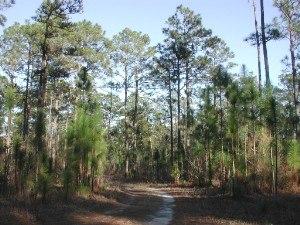
La Floride est un État américain situé dans le sud-est des États-Unis, sur la côte dite du Golfe. Elle est bordée à l’ouest par le golfe du Mexique, au nord par l'Alabama et la Géorgie et à l’est par l’océan Atlantique. Avec plus de 21 millions d'habitants en 2019, il s'agit du troisième État le plus peuplé du pays. Avec une superficie de 170 451 km², la Floride se classe au 22ᵉ rang des États américains. Sa capitale politique est Tallahassee, mais l'agglomération la plus peuplée est Miami, qui compte plus de 6,1 millions d'habitants.
Le Pin des marais, Pinus palustris, est un pin originaire du sud-Est des États-Unis que l'on trouve principalement le long de la plaine côtière allant du Texas de l'Est jusqu'au sud du Maryland et s'étendant jusqu'au nord et au centre de la Floride. Il atteint une hauteur de 30 à 35 mètres et un diamètre de 70 cm. Avant que l'abattage extensif ne se généralise, ils auraient atteint 47 m avec un diamètre de 120 cm. Cet arbre est un symbole culturel du Sud des États-Unis. Il est l’arbre d’État officiel de l’Alabama et l’arbre non officiel de la Caroline du Nord.
En écologie et en foresterie, la désignation vernaculaire et commerciale anglaise « yellow pine » fait référence à un certain nombre d'espèces de conifères qui ont tendance à pousser dans des communautés végétales similaires et à produire des bois solides similaires. Dans l'ouest des États-Unis, yellow pine fait référence au pin de Jeffrey ou au pin ponderosa. Dans le sud des États-Unis, le yellow pine fait référence au Pin des marais, à Pinus echinata, au Pin d'Elliott ou à Pinus taeda. Au Royaume-Uni, le yellow pine fait référence à Pinus strobus ou au pin sylvestre.